Poland men's national volleyball team

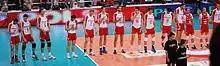
Polish national team before friendly match with France in Rzeszów on 29 May 2010. Players from left to right: Ruciak (#14), Bartman (#9), Kurek (#6), Łomacz (#19), Jarosz (#7), Kłos (#8), Mika (#13), Czarnowski (#16), Michał Bąkiewicz (#17), Żygadło (#11), Możdżonek (#18), Gacek (#15), Zatorski (#12), Gruszka (#3).

Polish national team started season with intercontinental round of the World League 2010. At the beginning they lost twice with German team (1–3 and 0–3) in Stuttgart. Then on 11–12 June beat hosts of final round – Argentina (3–1 and 3–2) in San Juan. On 18–19 June played with Cuba. Poland lost first match 2–3, but next day beat opponent 3–0. The remaining 6 matches Polish national team played in Poland. On 25–26 June, Poland beat Argentina (3–1 and 3–1) in Wrocław. They moved to Atlas Arena to Łódź, where they lost both matches with Cuba (0–3 and 1–3). Matches with Germany on 8–9 July ended Polish participated in the World League. Poland lost 2–3 and won the next day 3–1 at Spodek in Katowice.